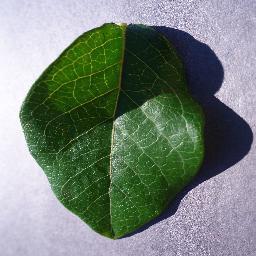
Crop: blueberry
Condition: healthy